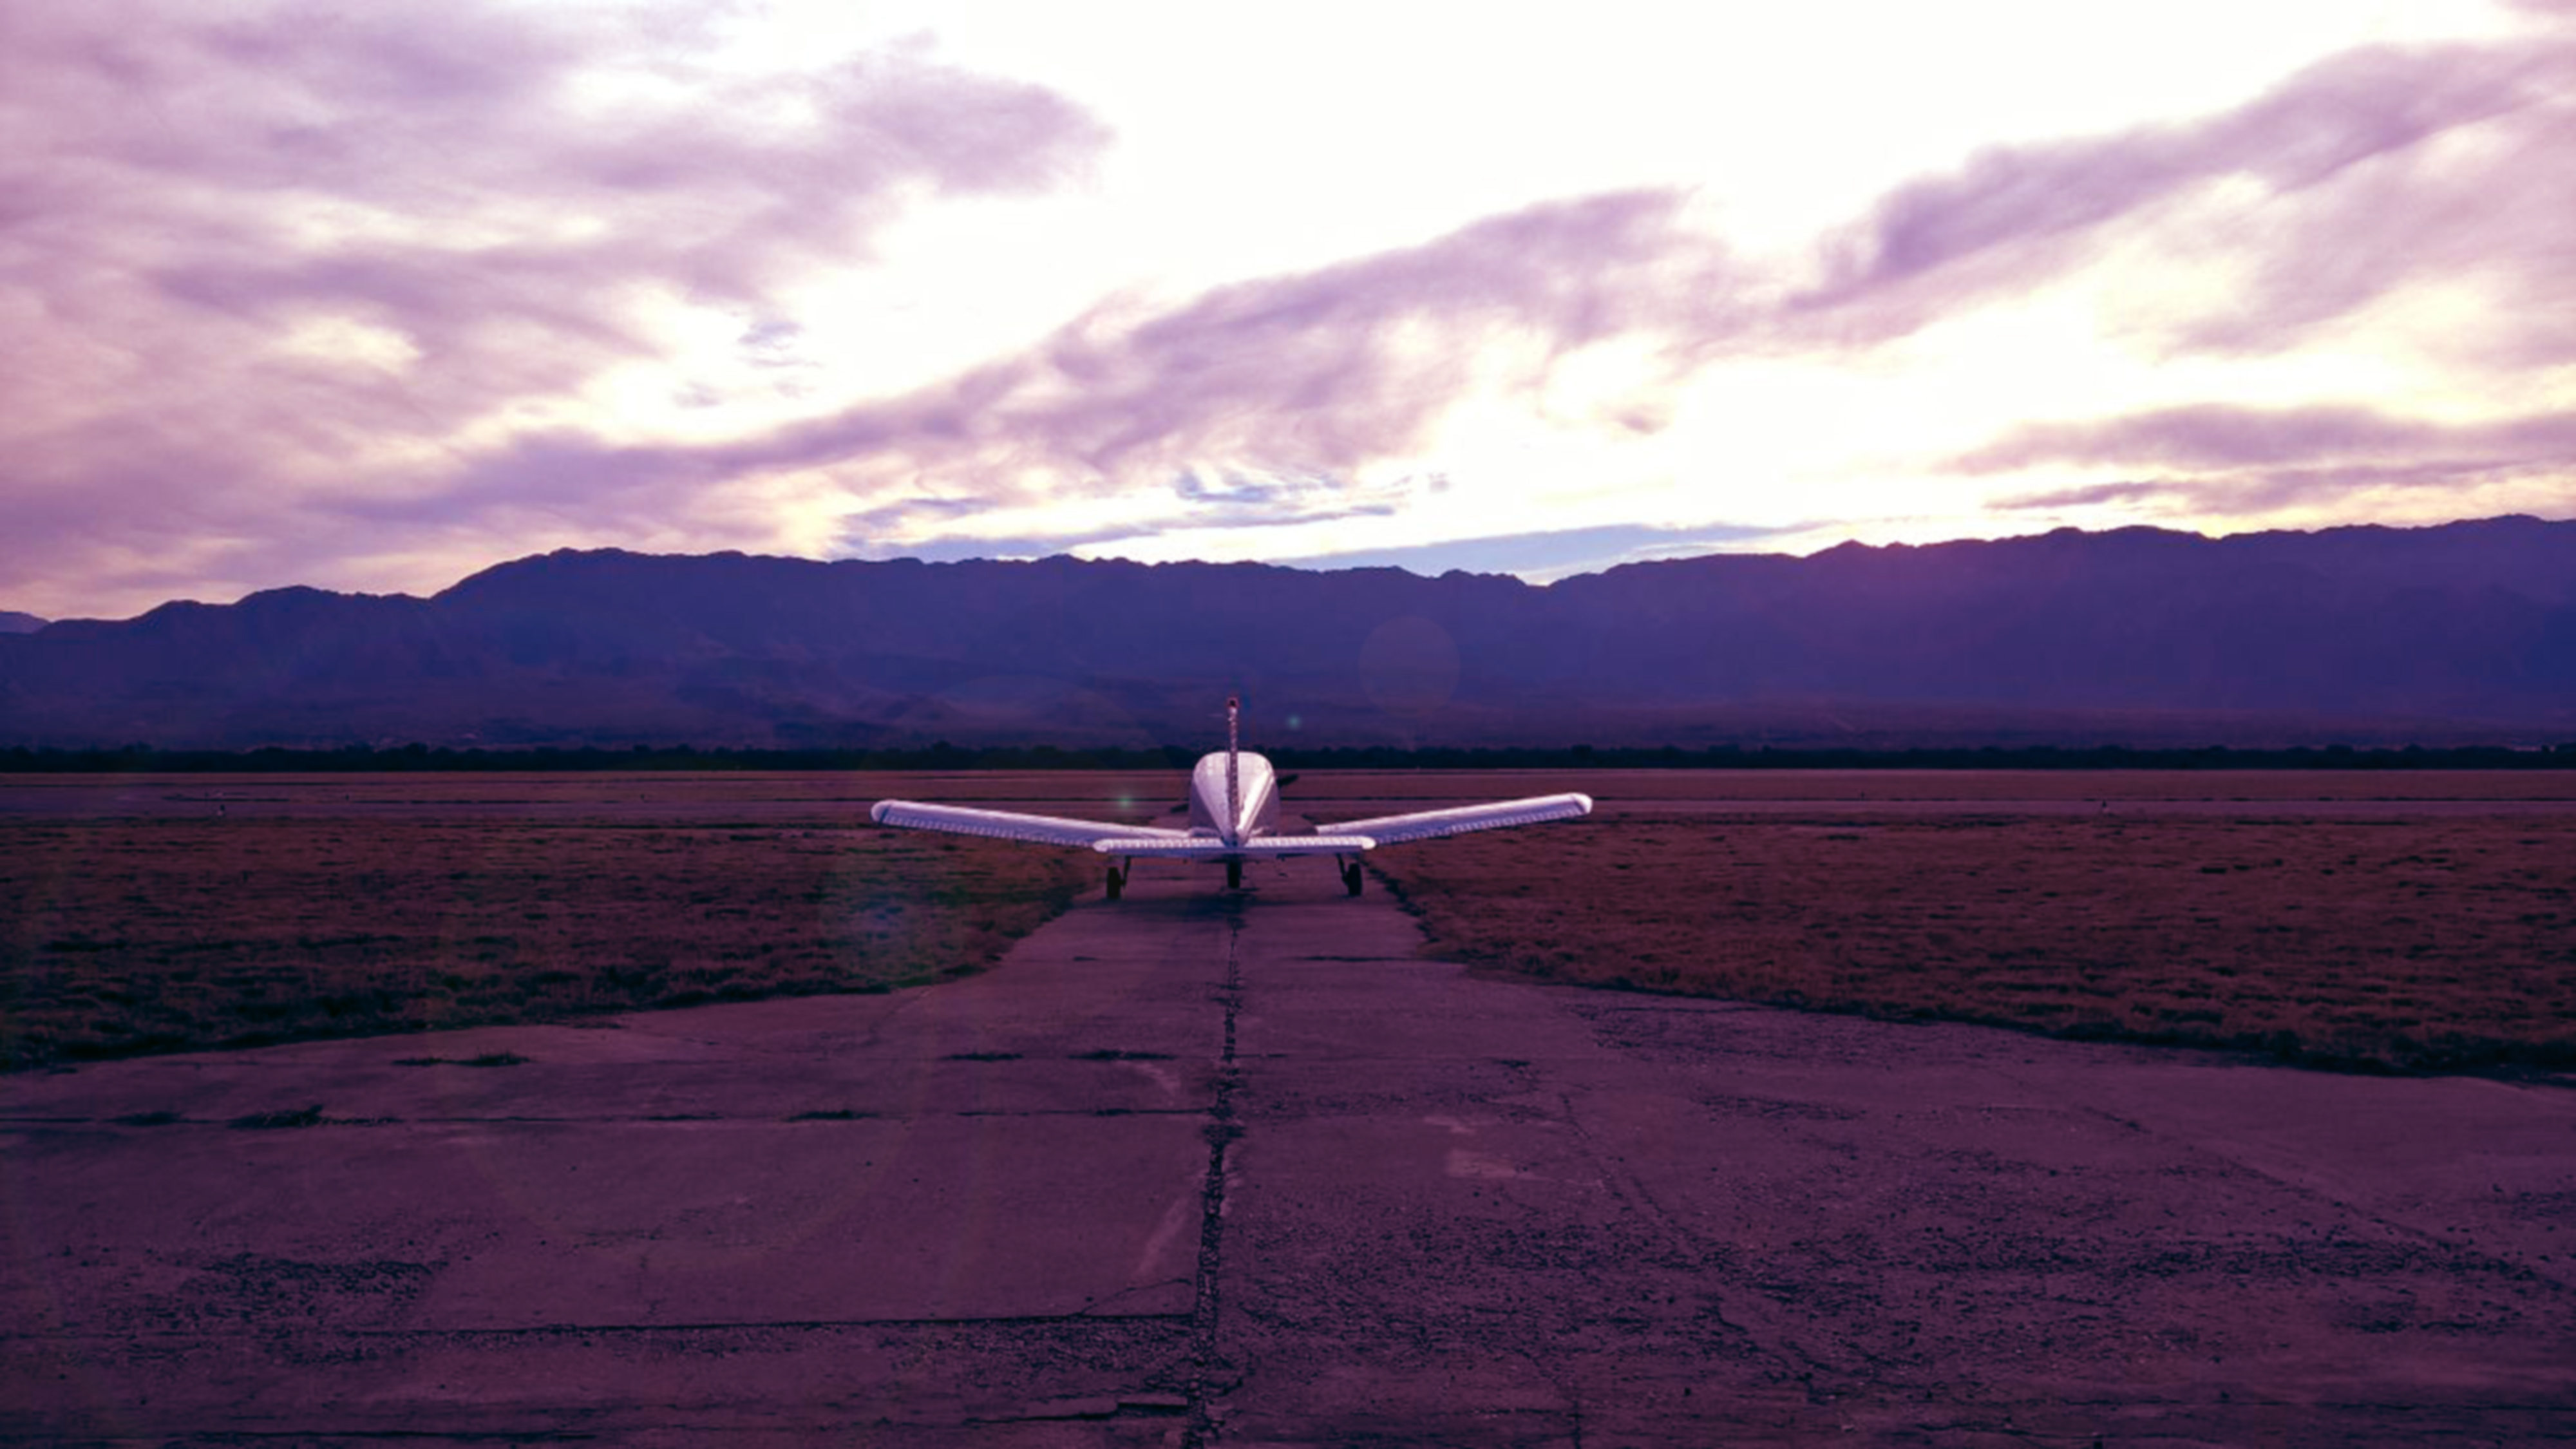
airplane, sky, aircraft, wing, flight, aviation, vehicle, light aircraft, aerospace engineering, runway, air travel, horizon, general aviation, takeoff, motor glider